Ella Toone

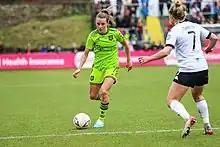
Toone (left) playing for Manchester United against Lewes in 2023.

In the 2021–22 season, Toone became joint top assist provider alongside Beth Mead and Vivianne Miedema, providing 8 assists, as well as scoring 7 goals. On 20 November 2021, it was announced that Toone had signed a new contract until June 2025. She became WSL Player of the Month in December, playing every minute of Manchester United's WSL games that month. A fan favourite, Toone was awarded club Player of the Year for the season with 35% of the vote, as the first player to reach 100 appearances for the club, as well as nominated PFA Young Player of the Year, the award was later won by Lauren Hemp.